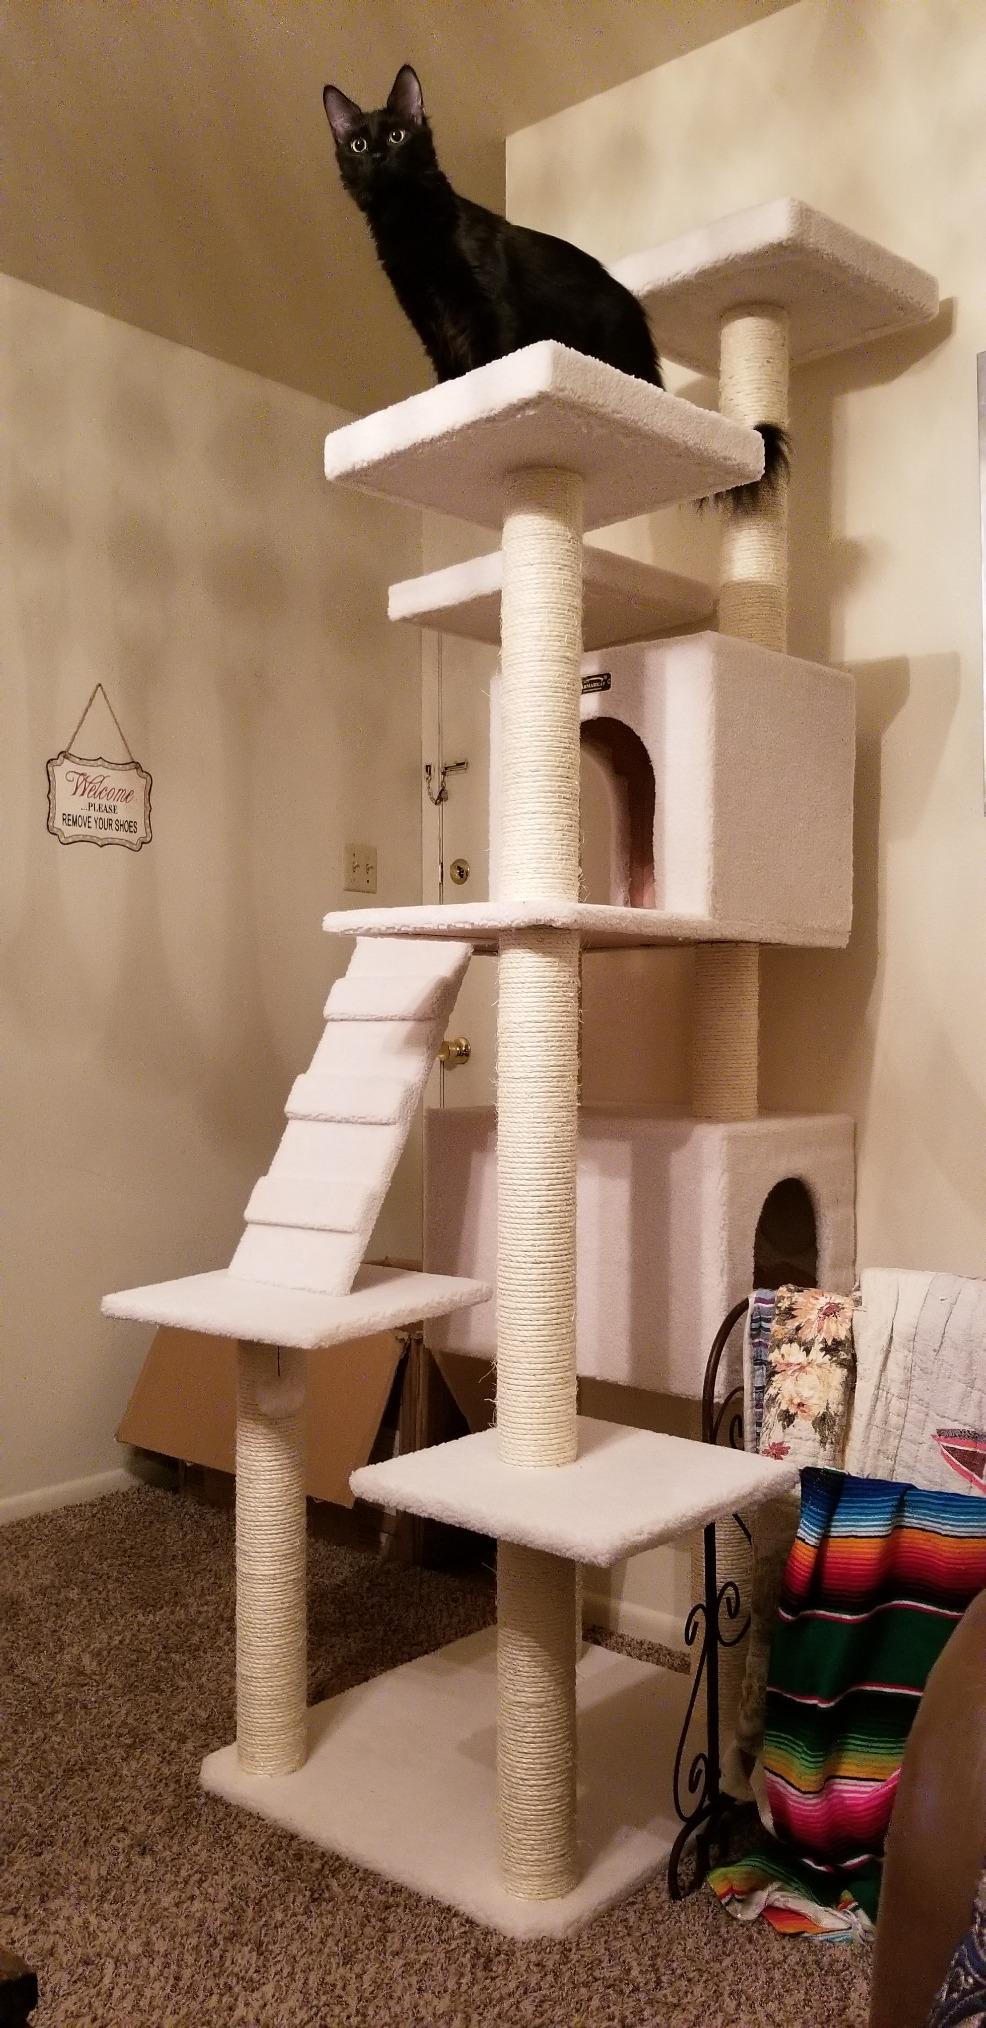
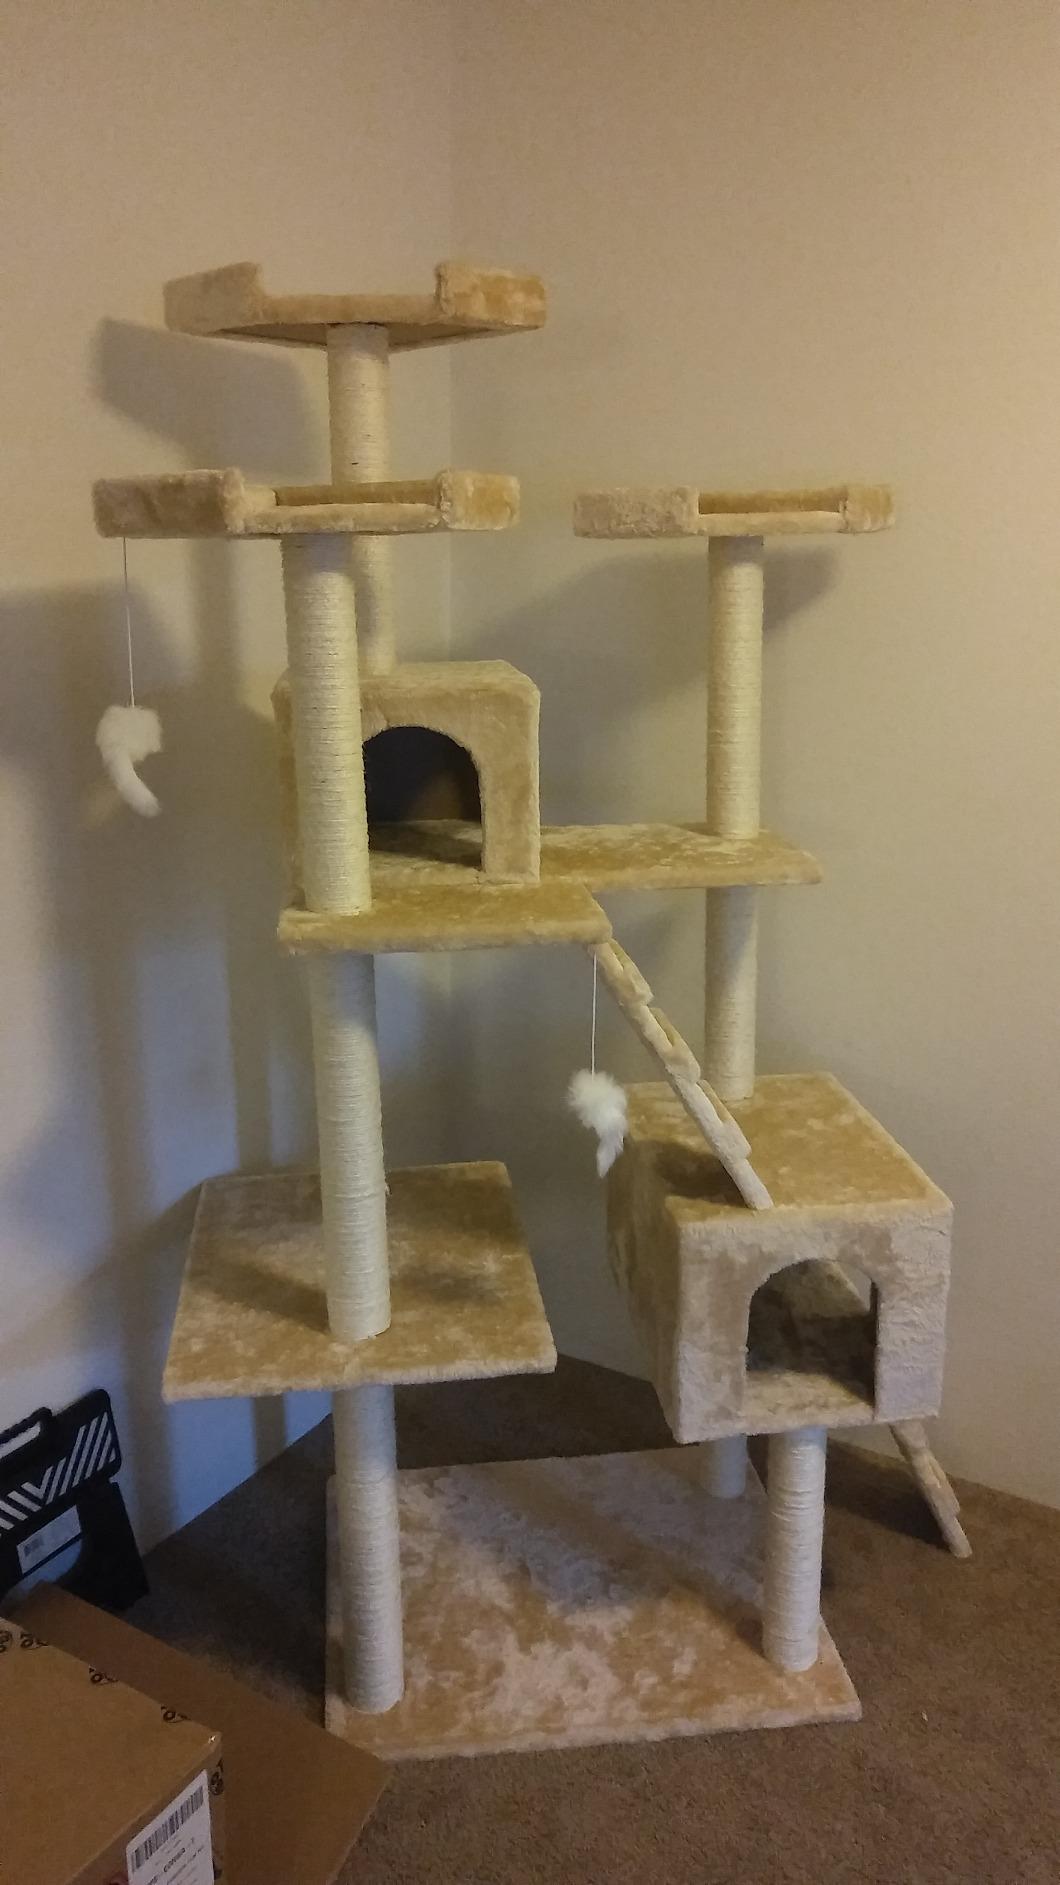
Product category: items_cat tree
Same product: no